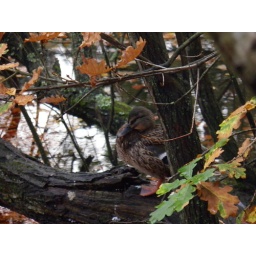
duck shot in bird mode